Harry J. Collins

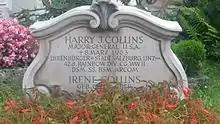
The gravestone of Major General Harry J. Collins in Salzburg.

He retired from the army after 37 years in 1954 and worked as a vice president for North American Van Lines and a consultant to the Human Research Organization at George Washington University.